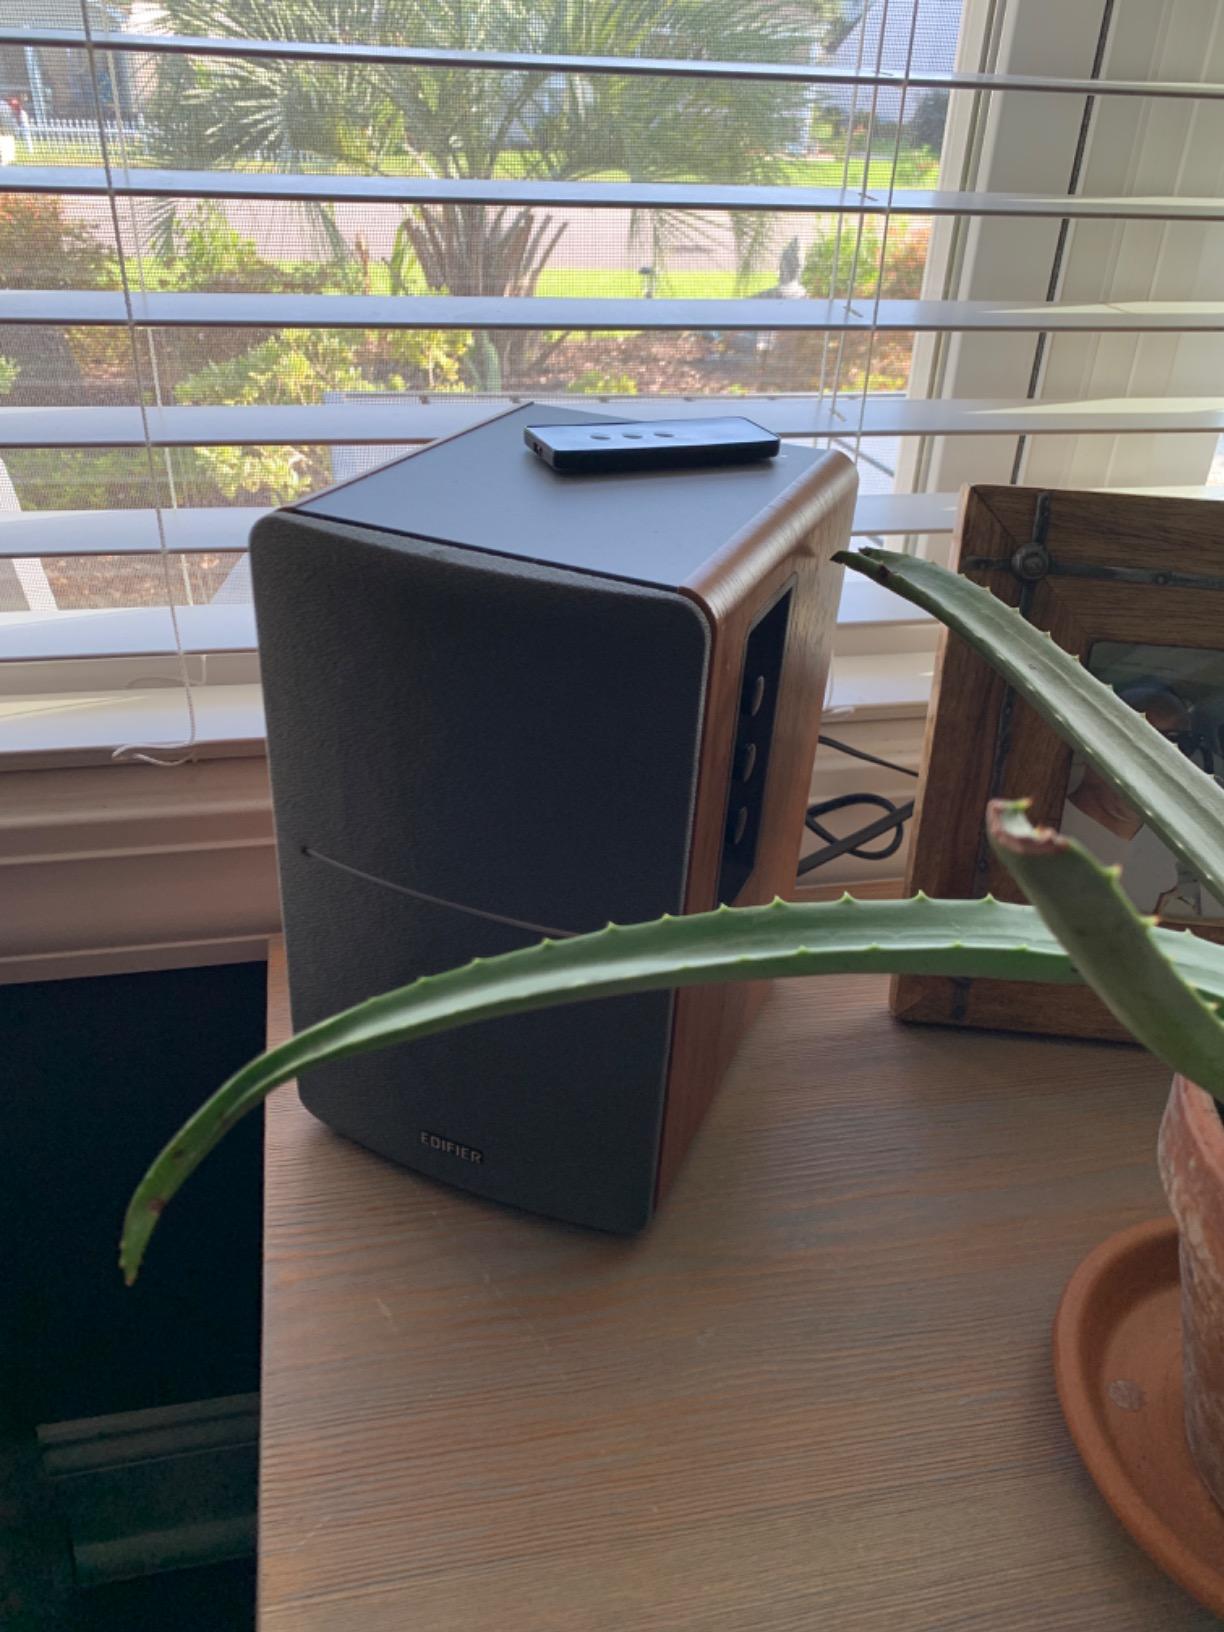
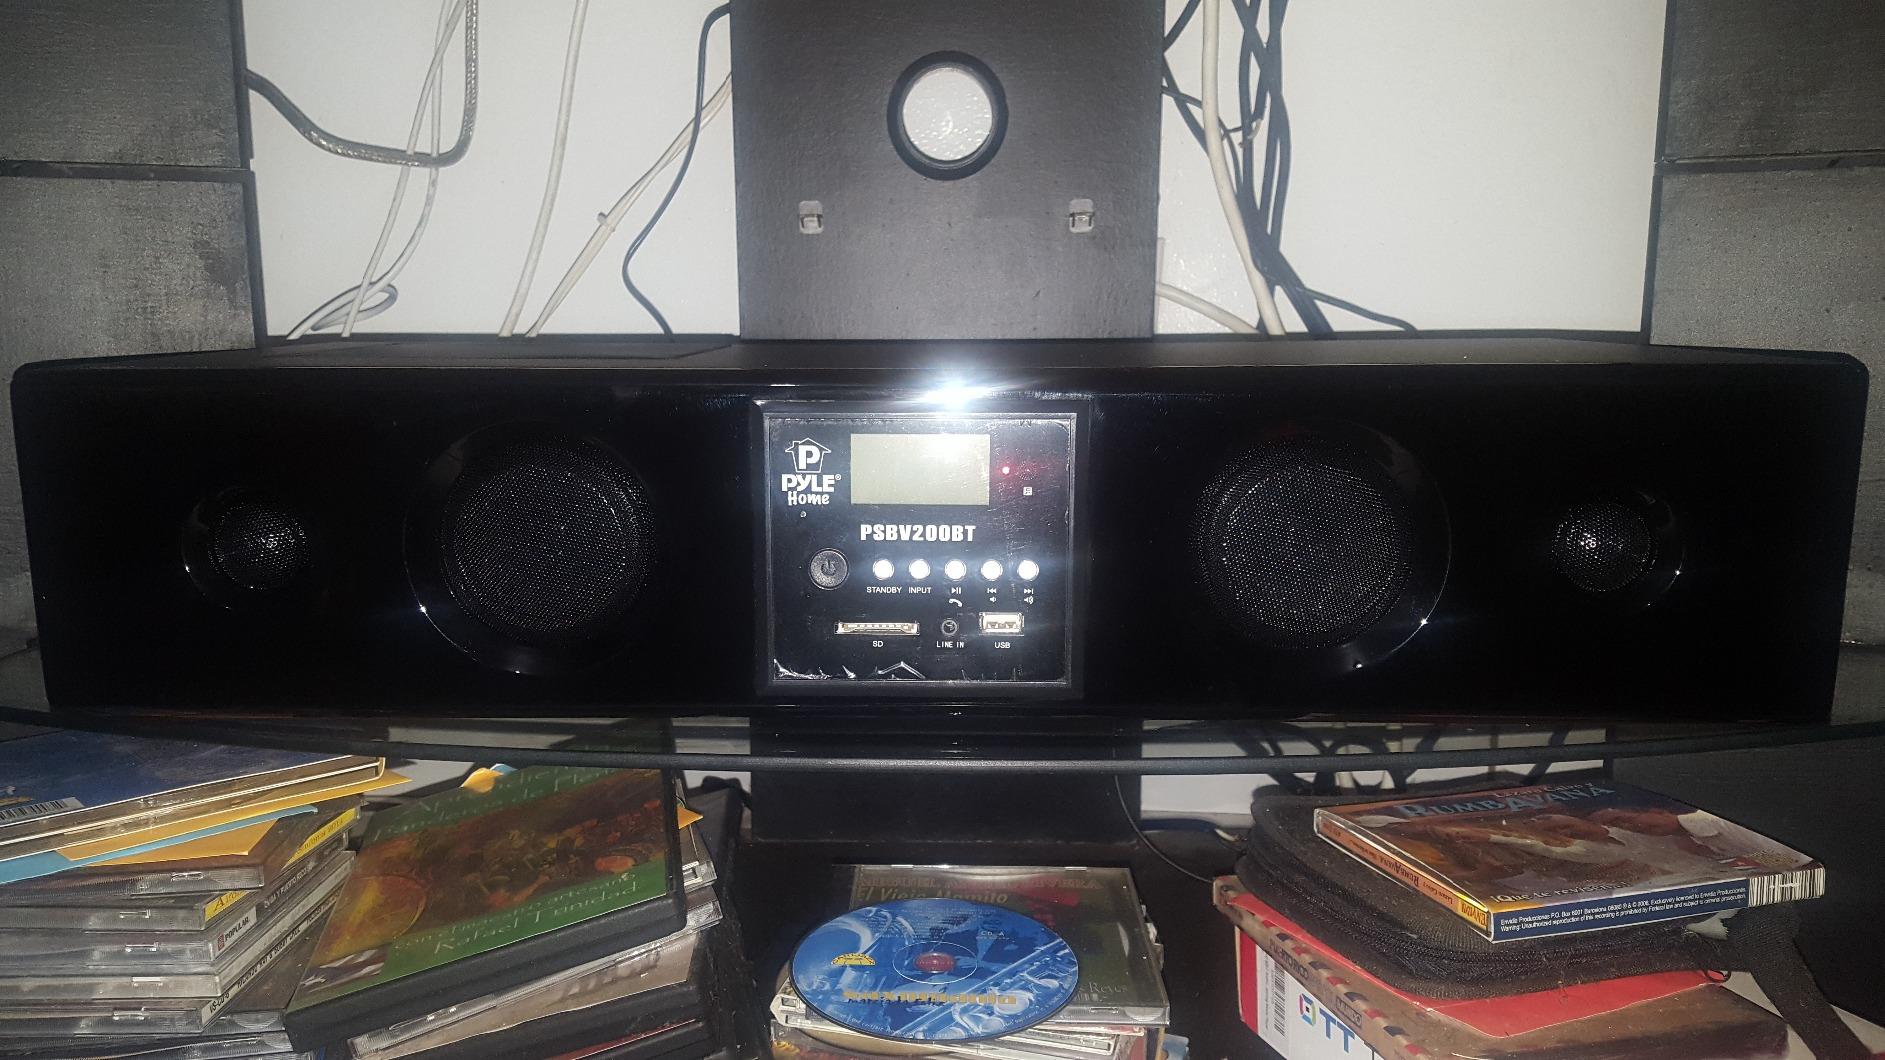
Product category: speaker
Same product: no